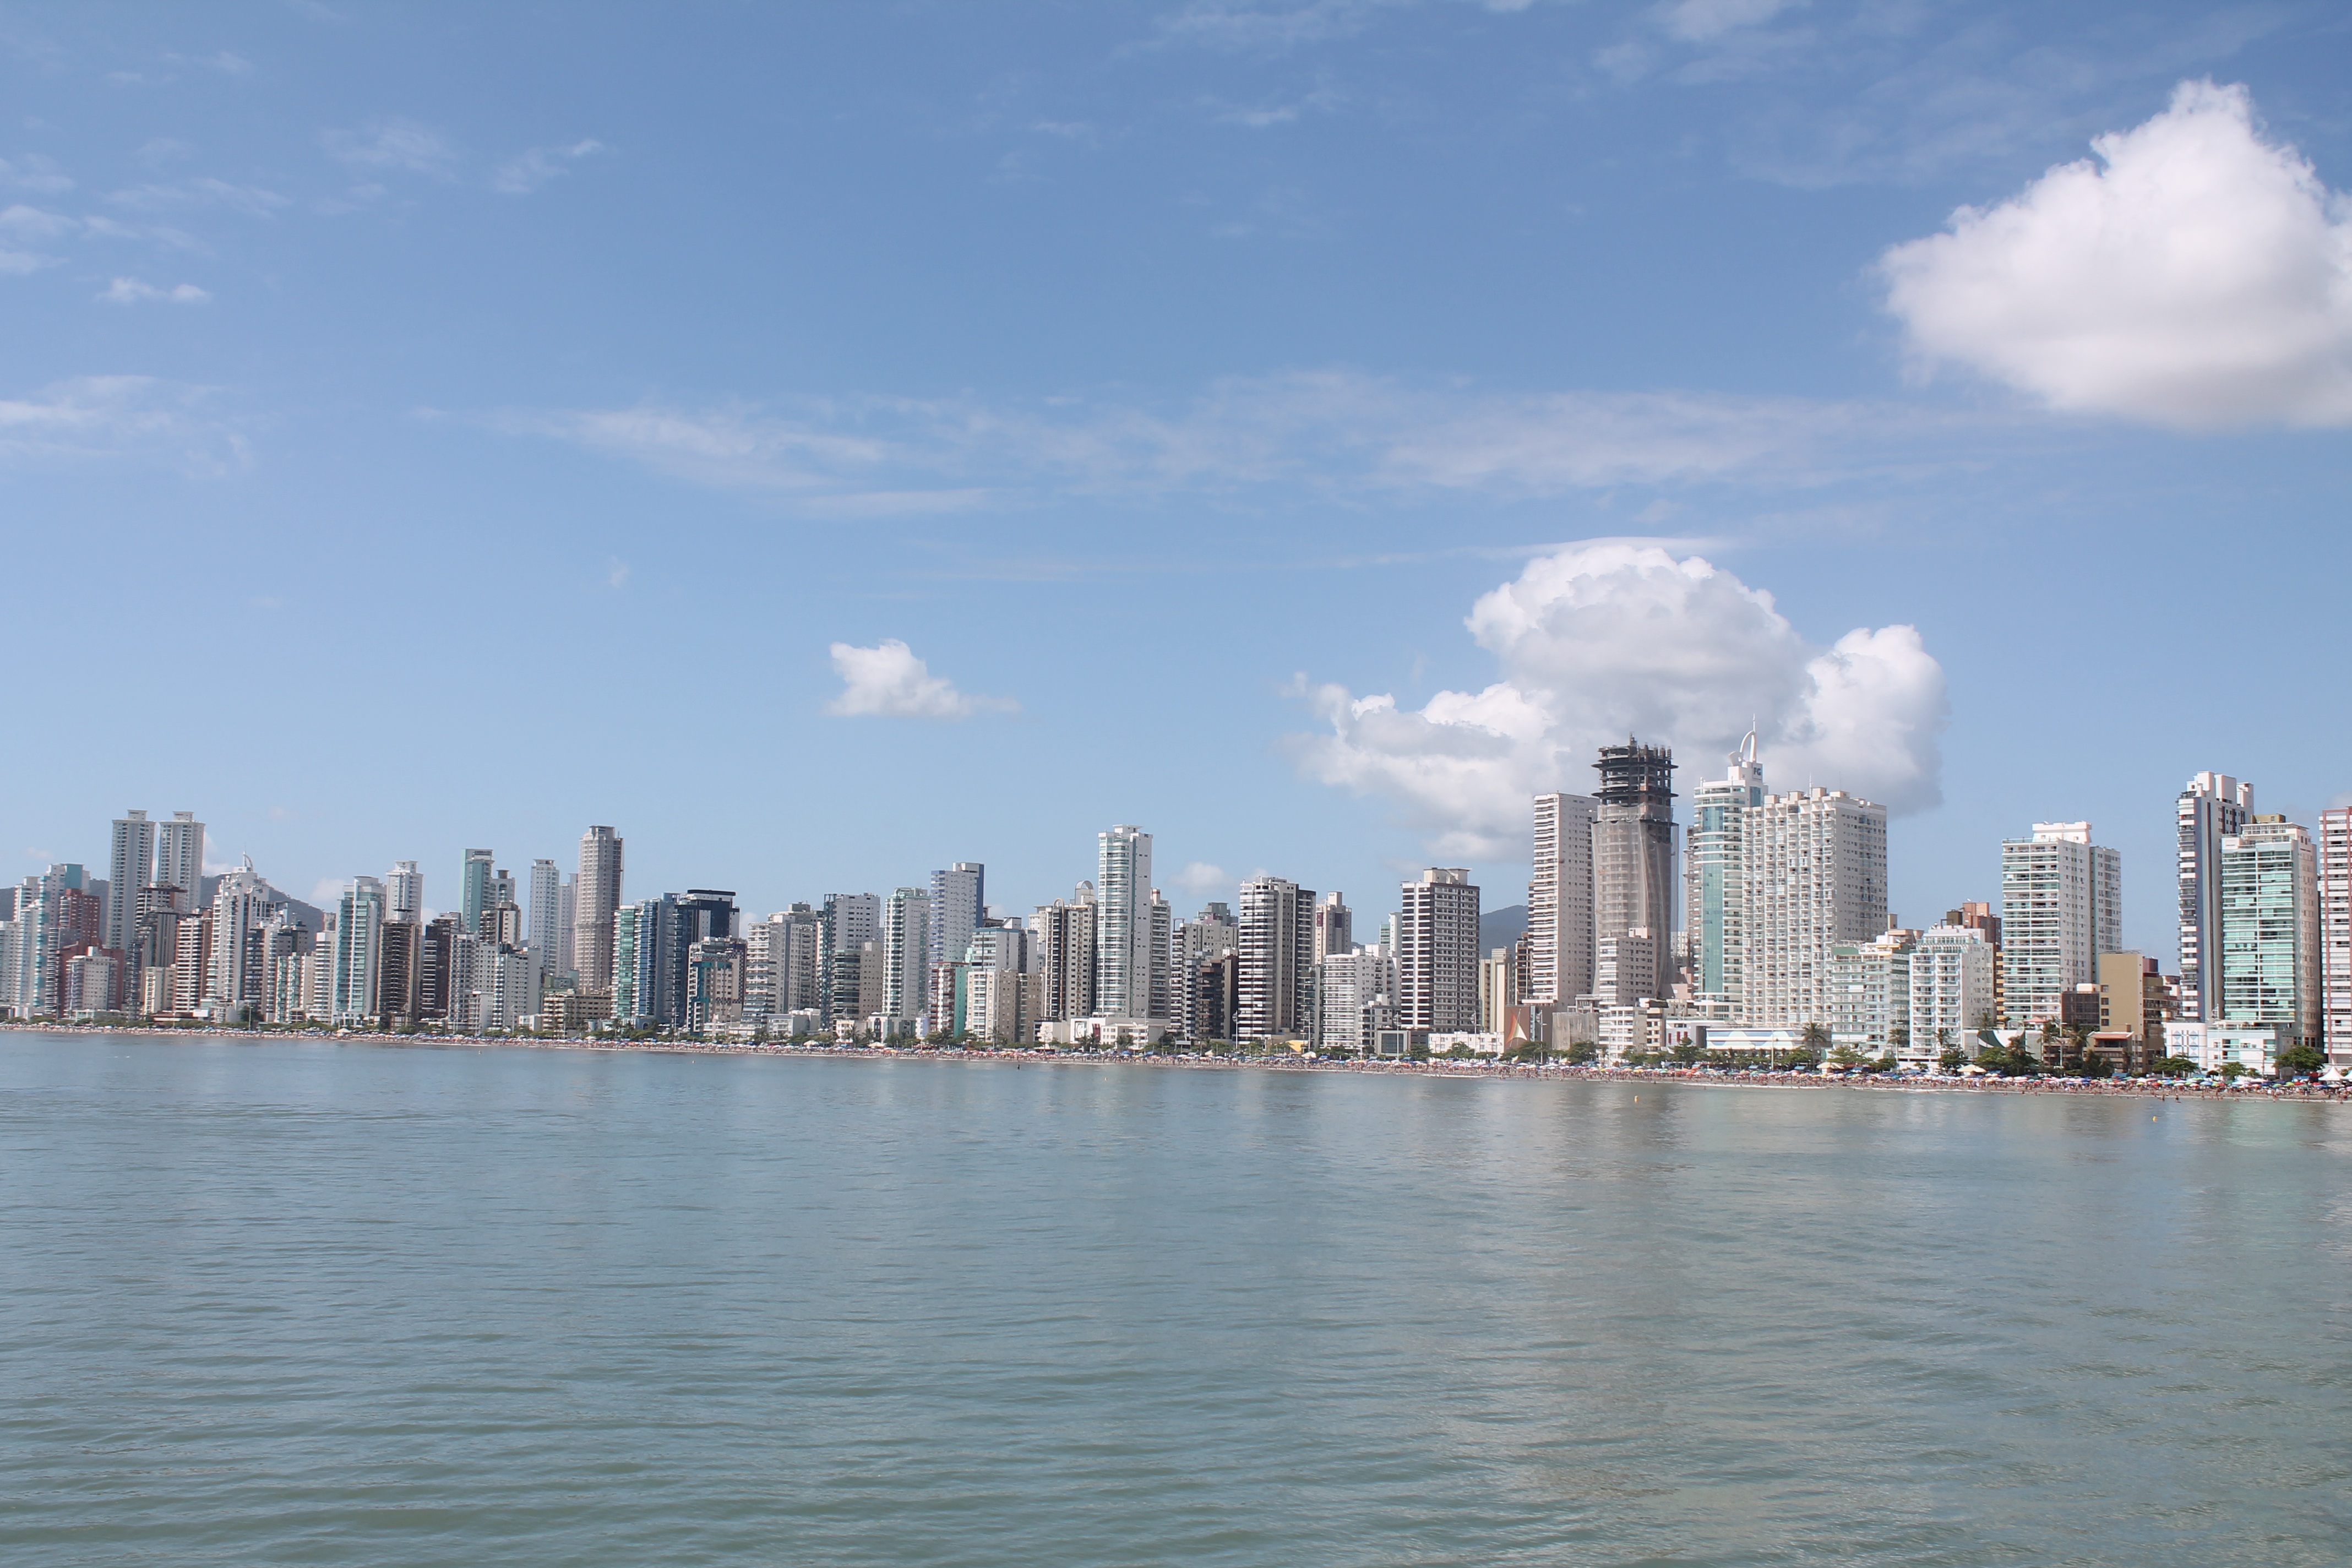
horizon, skyline, city, skyscraper, cityscape, panorama, downtown, reflection, landmark, tower block, mar, metropolis, geographical feature, human settlement, camburi